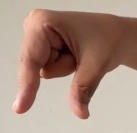
ASL sign: Q